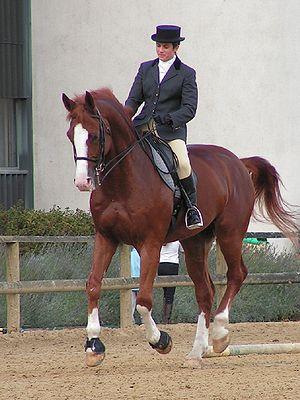
L’équitation est la technique de la conduite du cheval sous l'action humaine. Elle peut être pratiquée comme un art, un loisir ou un sport. Dans cette discipline, l'être humain s'appuie sur l'utilisation d'un équidé, le plus souvent un cheval ou un poney. Le mot provient du latin equitare, qui signifie « monter à cheval ».